Rice burger

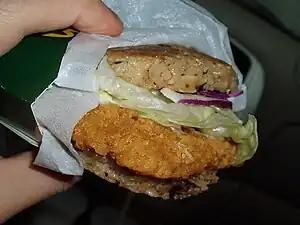
A chicken rice burger

A rice burger or riceburger is a variation on the traditional hamburger with compressed rice patties substituted for the hamburger buns. The MOS Burger fast-food restaurant chain introduced the rice burger in Japan 1987, and since then it has become a popular food item in East Asia. Beginning around 2005 McDonald's also offered a rice burger in some of its Asian stores, with mixed results.